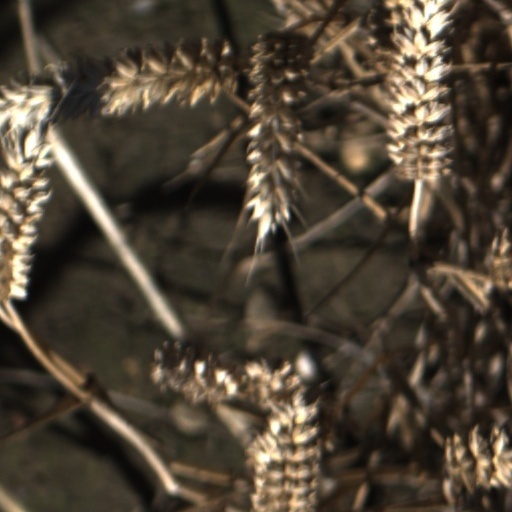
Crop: wheat